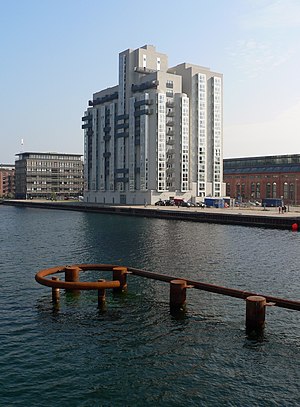
Wennbergsiloen
Wennbergsiloen
Wennbergsiloen er en tidligere silo, der nu er beboelsesejendom på Islands Brygge. Bygningen er oprindeligt bygget i 1960'erne til opbevaring af råvarer til brug i Sojakagefabrikken. Siloen er blevet ombygget i 2004 til 142 lejligheder.